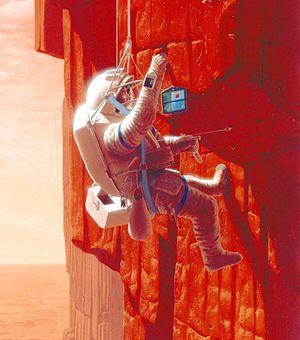
Illustration de la page de garde de l'étude sur la mission habitée vers Mars de 1997 de la NASA
La réalisation d'une mission spatiale habitée vers Mars constitue un des objectifs à long terme fixés à l'astronautique depuis ses débuts. Initialement thème de science-fiction, il est devenu pour certains, à la suite du débarquement de l'homme sur la Lune en 1969, la prochaine étape de la conquête spatiale. Mais la réussite de ce projet demande des moyens financiers encore bien supérieurs à ceux du programme Apollo, lui-même lancé grâce à un concours de circonstances particulièrement favorable. Un vol habité vers Mars est également un défi technique et humain sans commune mesure avec une expédition lunaire : taille des vaisseaux, système de support de vie fonctionnant en circuit fermé sur de longues durées, fiabilité des équipements qui ne peuvent être réparés ou dont la redondance ne peut être systématiquement assurée, problèmes psychologiques d'un équipage confiné dans un espace restreint dans un contexte particulièrement stressant, problèmes physiologiques découlant de l'absence de gravité sur des périodes prolongées ainsi que l'effet des rayonnements sur l'organisme.